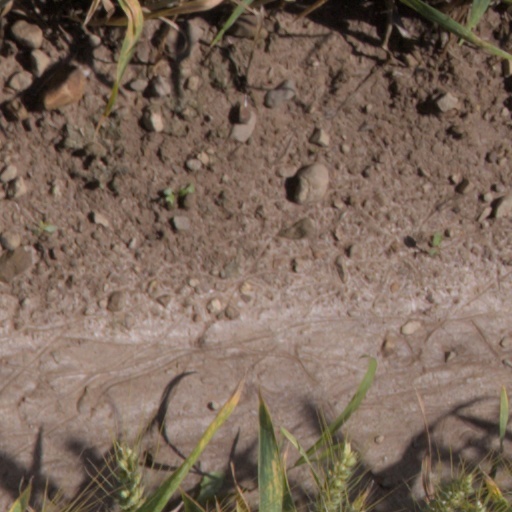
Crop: wheat